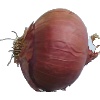
Label: Onion Red 1